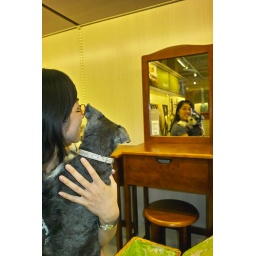
Choosing the new bike basket for Brownie. Taken with Sigma DP1, shot in 7-6-2008. Taichung